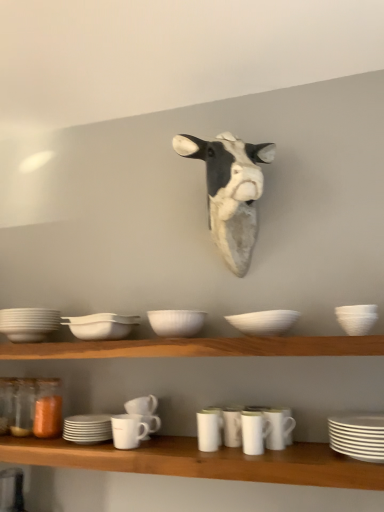
Question: Pinpoint some spots within the free space that is in between white matte cup at center, positioned as the 5th tableware in right-to-left order, and translucent orange glass jar at lower left. Your answer should be formatted as a list of tuples, i.e. [(x1, y1)], where each tuple contains the x and y coordinates of a point satisfying the conditions above. The coordinates should be between 0 and 1, indicating the normalized pixel locations of the points in the image.
Answer: [(0.412, 0.866)]